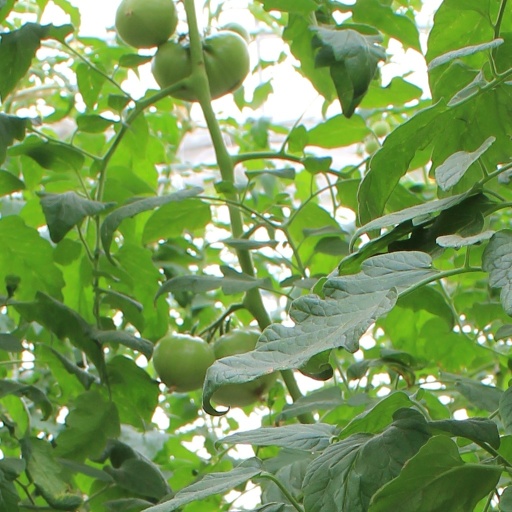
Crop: tomato